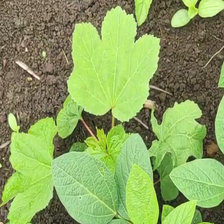
Weed species: Little_Mallow(Malva parviflora)